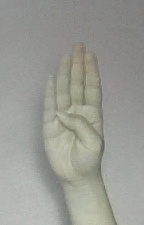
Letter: kaaf